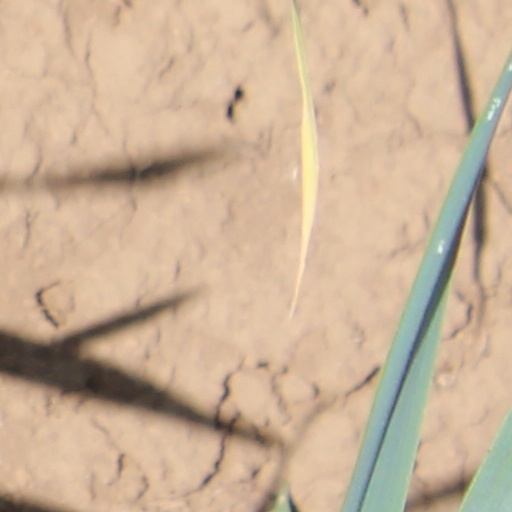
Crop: wheat